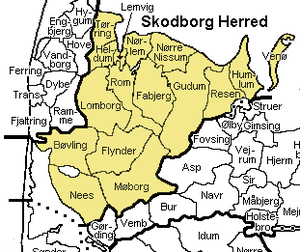
Skodborg Herred
Skodborg Herred var et herred i Ringkøbing Amt. I Kong Valdemars Jordebog hed det Skodburghæreth, og hørte i middelalderen under Hardsyssel. Herredet var oprindeligt et selvstændigt len, Bøvling Len, som Vandfuld Herred i 1537, Hind- og Ulfborg Herreder i 1597 blev lagt under. Fra 1660 blev det til Bøvling Amt der i 1671 blev forenet med Lundenæs Amt, indtil det i 1794 kom under det da oprettede Ringkøbing Amt.